Ninna-ji

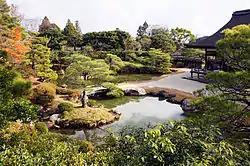
Shinden's North Garden

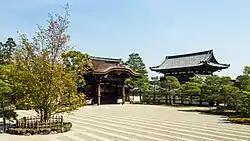
Shinden's South Garden

Ninna-ji was founded in the early Heian period. In 886, Emperor Kōkō ordered the construction of the Nishiyama Goganji Temple to bless the nation and propagate Buddhist teachings, but he did not live to see its completion. Emperor Uda saw the construction to its completion in 888 and named it "Ninna" after the regnal year of the late Emperor Kōkō's reign. From 888 to 1869 it was traditional for reigning Emperors to send a son to the temple to take over as head priest when a vacancy arose.